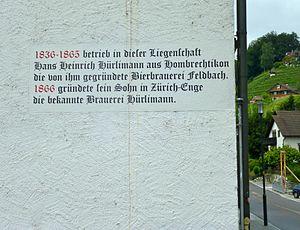
La brasserie Hürlimann est une brasserie fondée dans le canton de Zurich en 1836 produisant la bière du même nom. Elle appartient désormais au groupe Carlsberg.